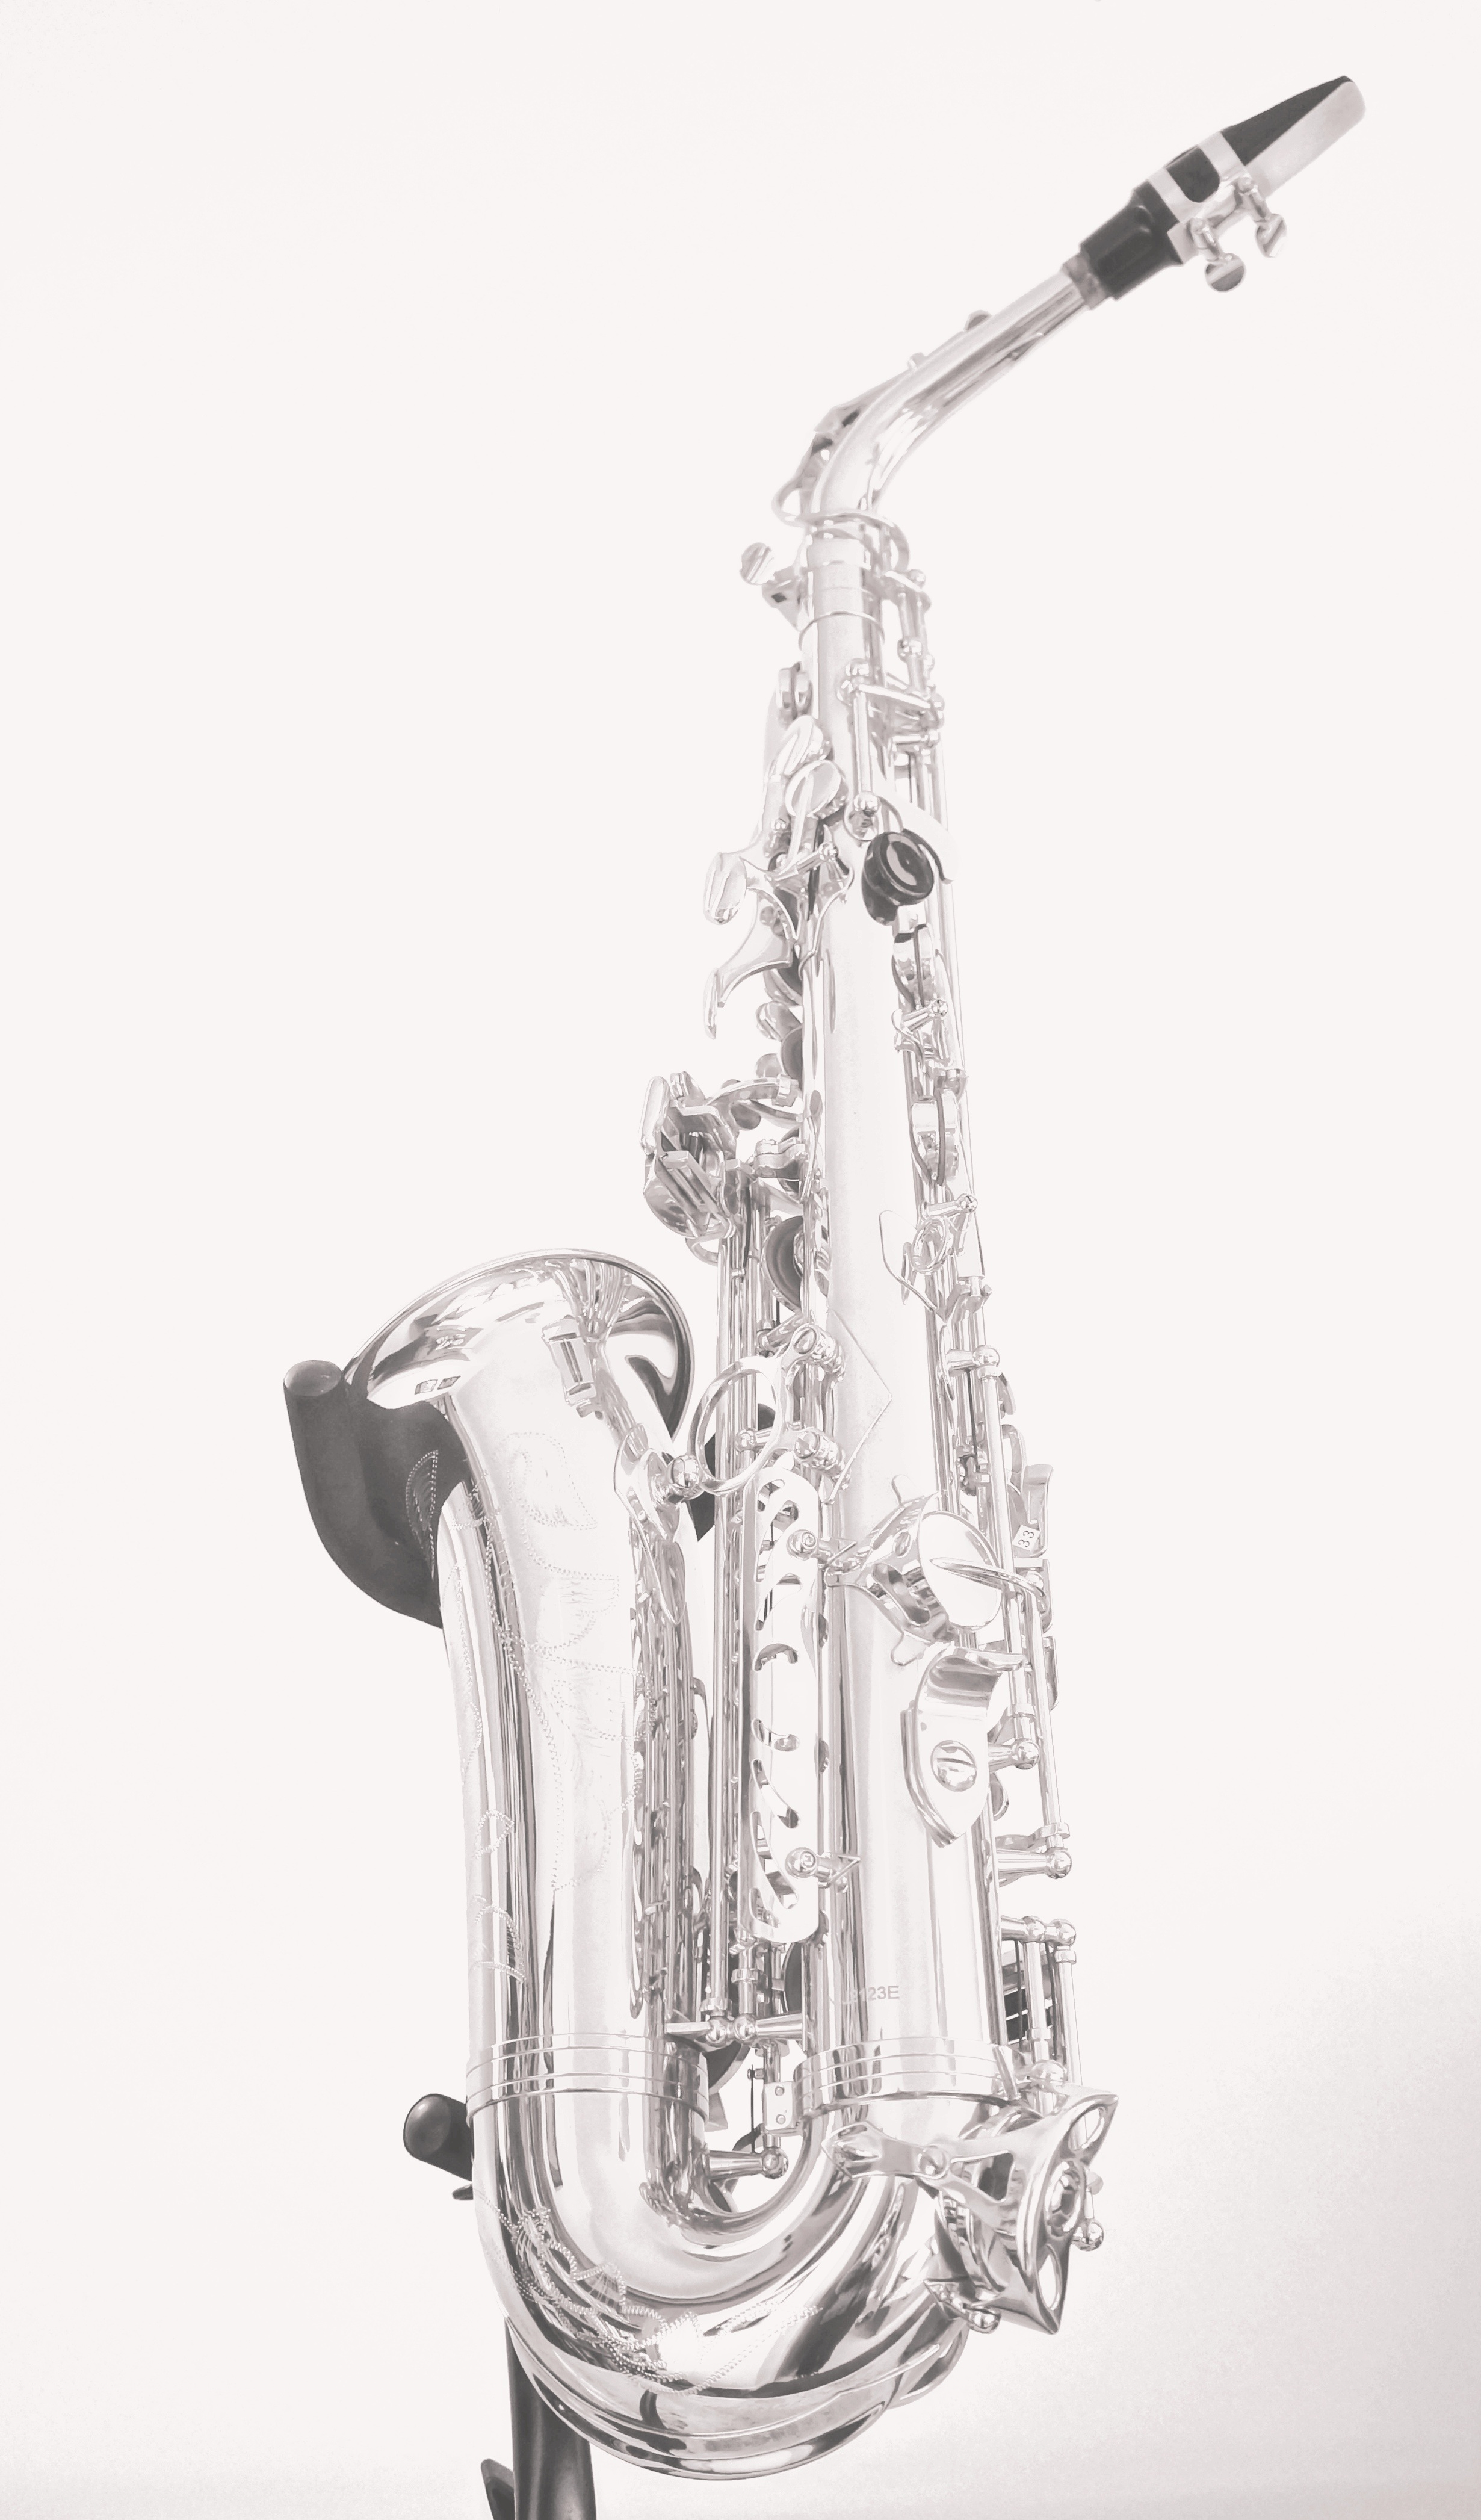
music, black and white, play, standing, instrument, musician, modern, musical instrument, saxophone, jazz, brass, musical, sax, woodwind, elegant, trumpet, tuba, wind instrument, brass instrument, saxophonist, string instrument, woodwind instrument, baritone saxophone, euphonium